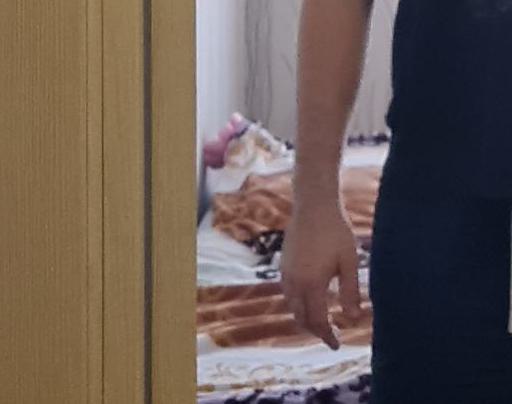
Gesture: no_gesture